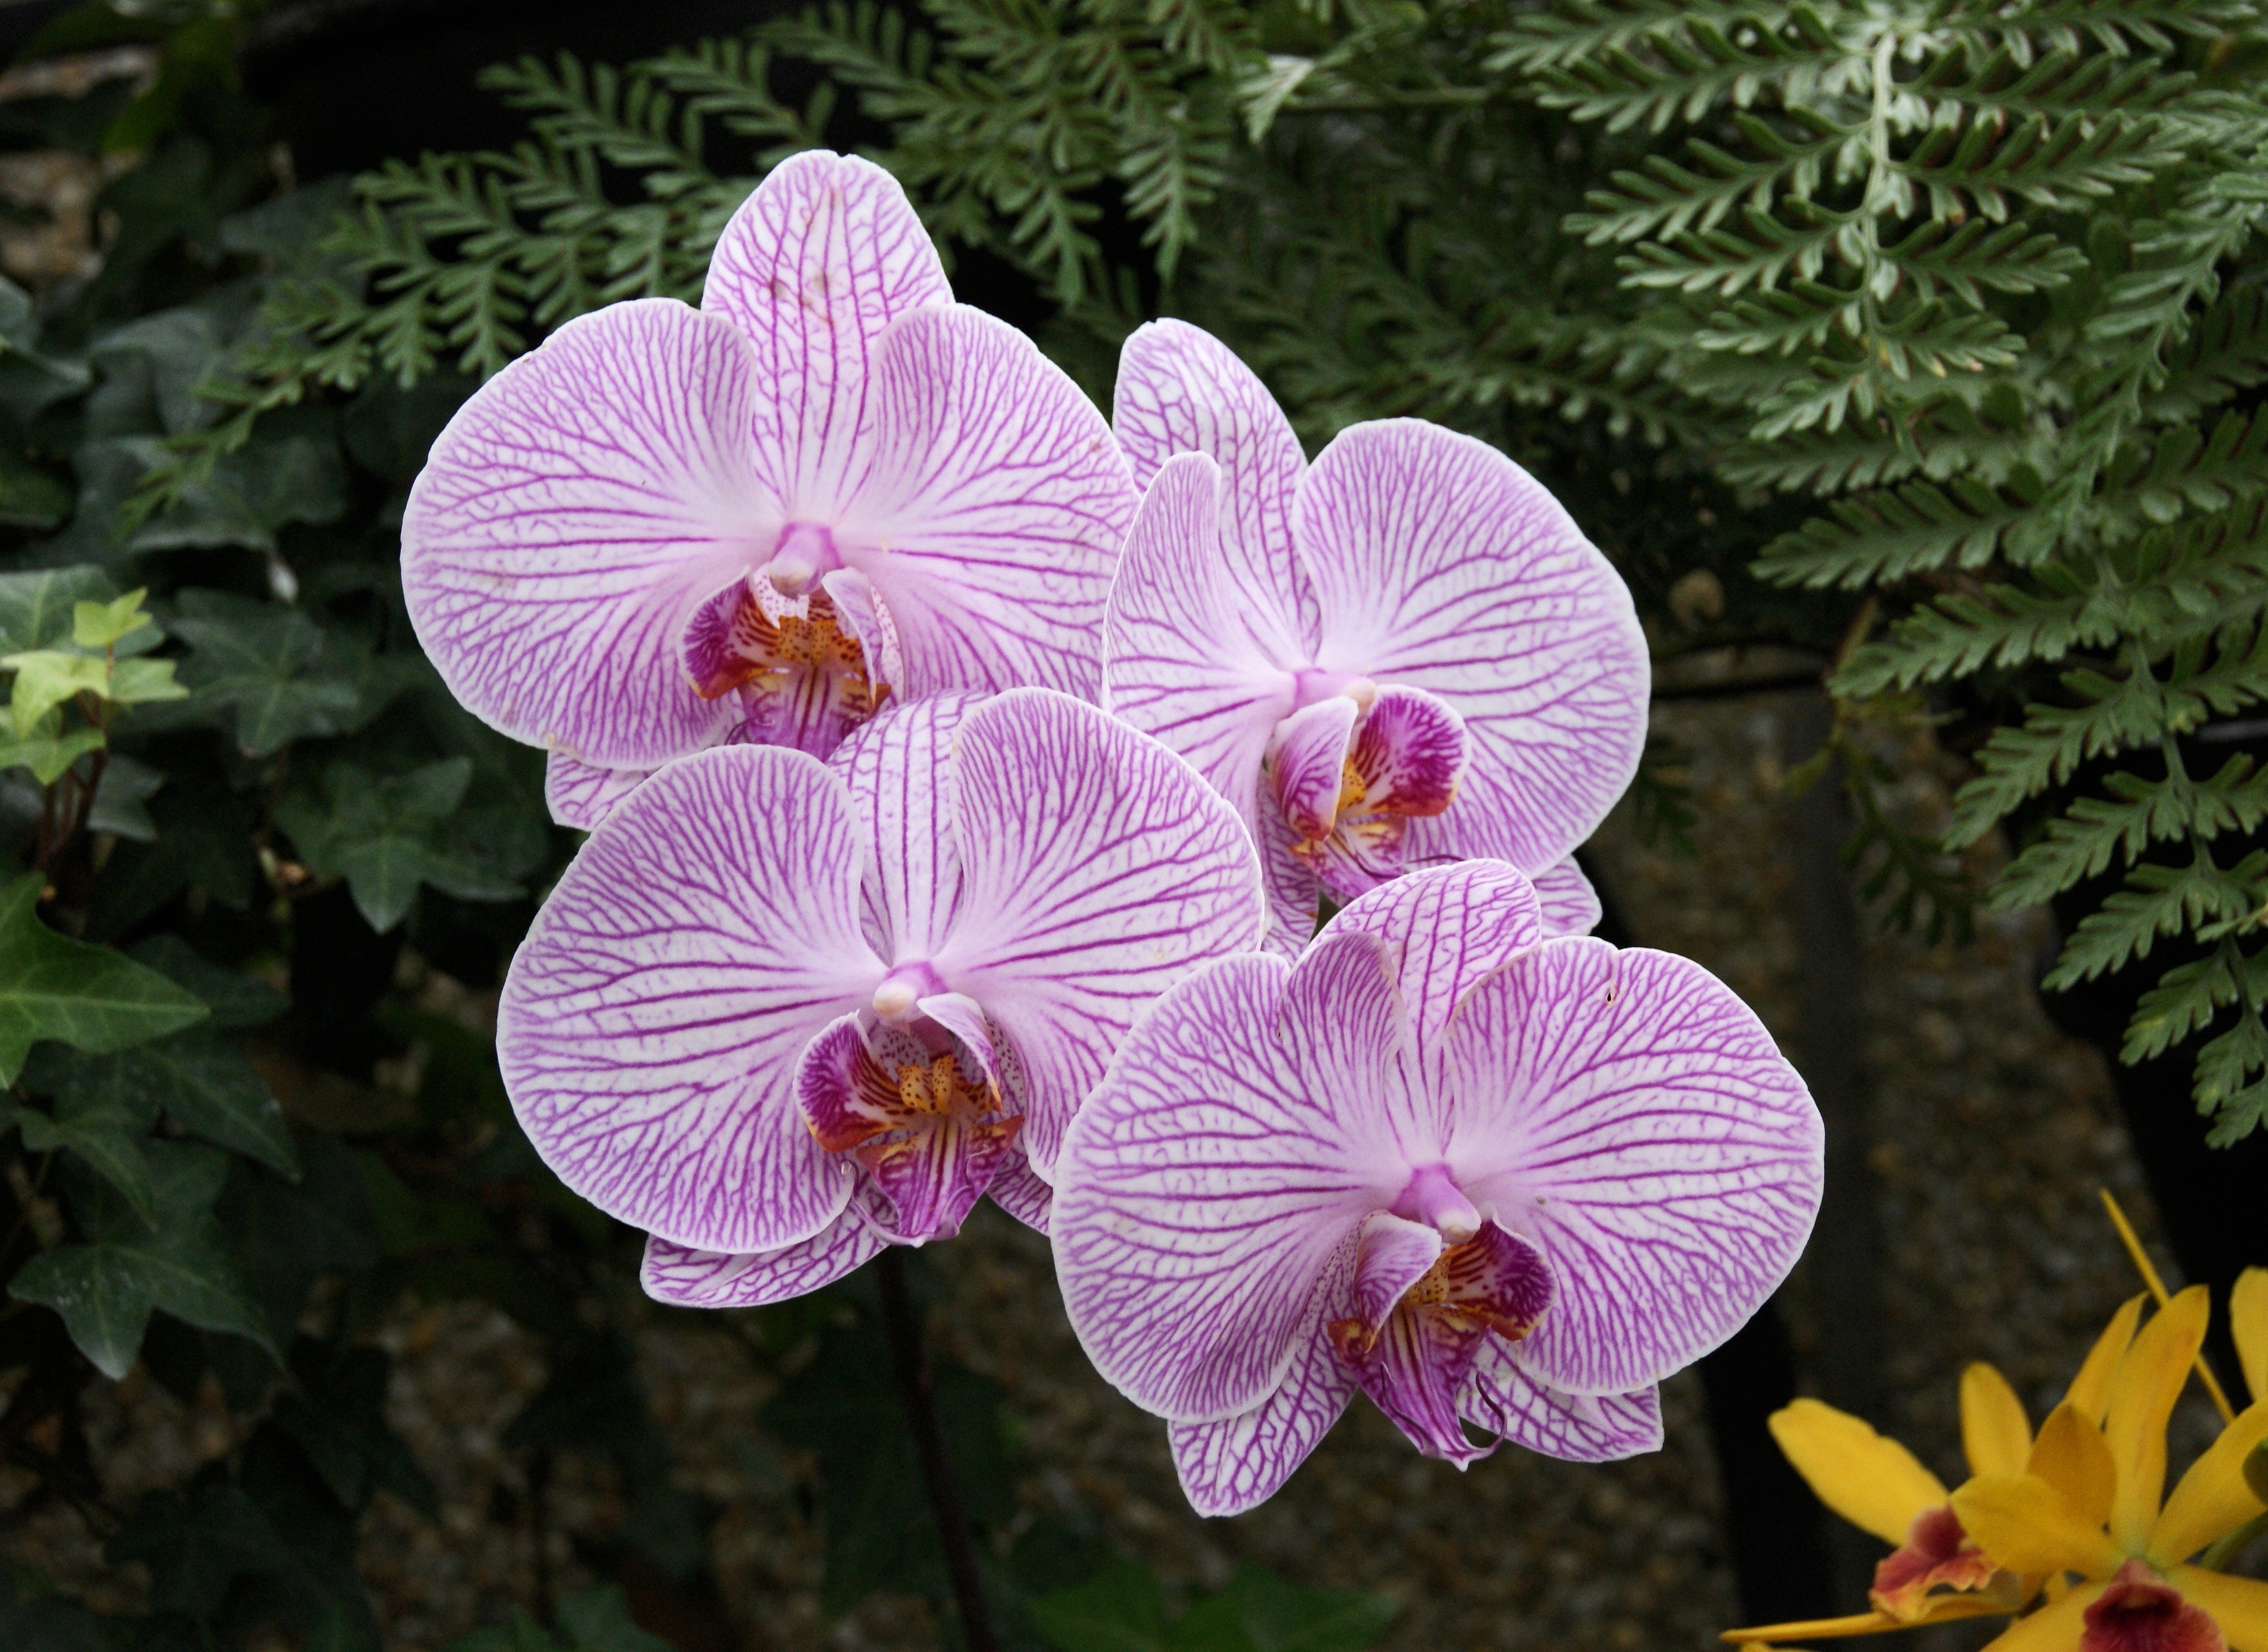
nature, blossom, plant, flower, purple, petal, bloom, tropical, botany, pink, flora, orchid, orchids, flowering plant, land plant, moth orchid